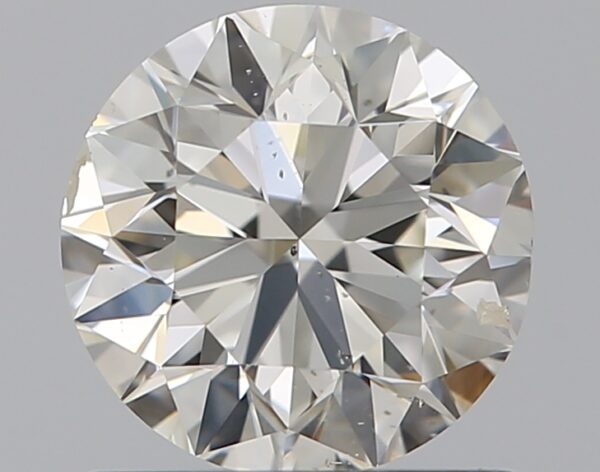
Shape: round
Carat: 0.9
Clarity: SI2
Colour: J
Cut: VG
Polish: EX
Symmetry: VG
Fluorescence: M
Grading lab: GIA
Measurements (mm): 6 x 6.05 x 3.89